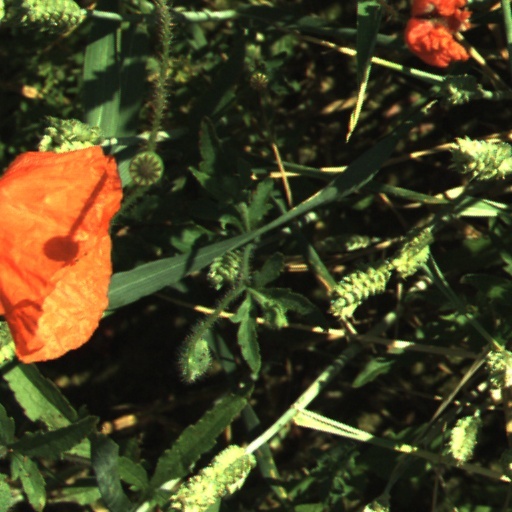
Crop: wheat